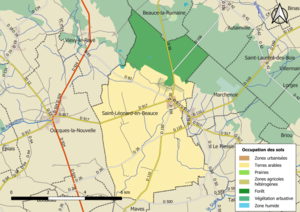
Carte des infrastructures et de l’occupation des sols en 2018 de la commune de fr:Saint-Léonard-en-Beauce (France).
Saint-Léonard-en-Beauce est une commune française située dans le département de Loir-et-Cher, en région Centre-Val de Loire.